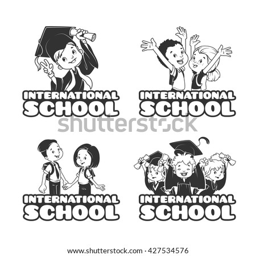
banner for school category in black and white style .